New Mexico State Road 502

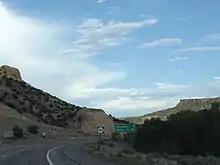
NM 502 eastbound just east of the junction with NM 30

The route is paved for its entire length, in contrast to some other state highways in northern New Mexico. NM 502 begins at its western terminus at NM 501 and heads due east through Los Alamos as Trinity Drive. It also begins as a four-lane road heading through town. As it exits town, it narrows down to two lanes and it then passes by the Los Alamos Airport, running parallel with its runway. It then reaches a junction with NM 4 at an interchange before continuing east with five lanes through the spectacular canyon/mesa country of the Pajarito Plateau. The highway then reaches another junction with NM 30 that goes north to Santa Clara Pueblo and Española. The route becomes a four-lane road and then crosses over the Rio Grande beside the historic Otowi Bridge. The route then passes south of San Ildefonso Pueblo and through El Rancho before reaching its eastern terminus at a single-point urban interchange (SPUI) at U.S. Route 84 (US 84) and US 285 in Pojoaque. The total length is about . NM 502 was formally continuous with NM 501, which continues east from another junction with NM 4 to Los Alamos in the foothills of the Jemez Mountains. NM 502 has been a designated "safety corridor" for most of its length since November 2005, with speed limits restricted to maximum, and lower through the towns and on the steep curves near the intersection with NM 4. Prior to 2007, the speed limit along the stretch from San Ildefonso Pueblo and Pojoaque Valley High School was 65 mph.